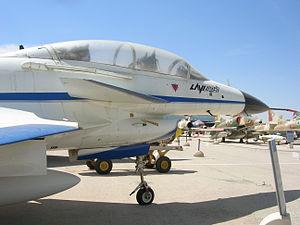
Israel Aerospace Industries est une entreprise de construction aéronautique israélienne. Fondée en 1948, dans la clandestinité, IAI est aujourd’hui une firme aéronautique aux technologies les plus avancées.